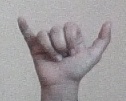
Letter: ya